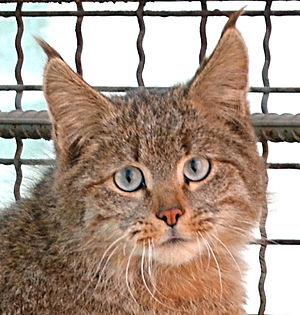
Chat de Biet (Felis silvestris bieti). Cropped from File:Chinese Mountain Cat (Felis Bieti) in XiNing Wild Zoo.jpg.
Le Chat de Biet est une espèce de félins du genre Felis. Il est parfois appelé Chat de Mongolie, Chat de Monseigneur Biet, Chat de Gobi ou Chat des déserts de Chine. Ce félin d'allure charpentée est doté d'une épaisse fourrure brune à gris clair avec des marques floues de couleur plus foncée. Seules les pattes antérieures, la face et la queue présentent des rayures nettes. Les oreilles sont surmontées d'un pinceau de poils sombres. C'est un félin solitaire et nocturne chassant essentiellement de petits mammifères tels les pikas et les rats-taupes et se reposant en journée dans une tanière.